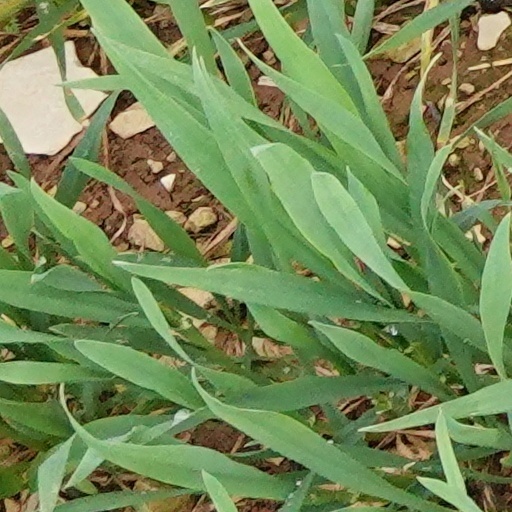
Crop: wheat